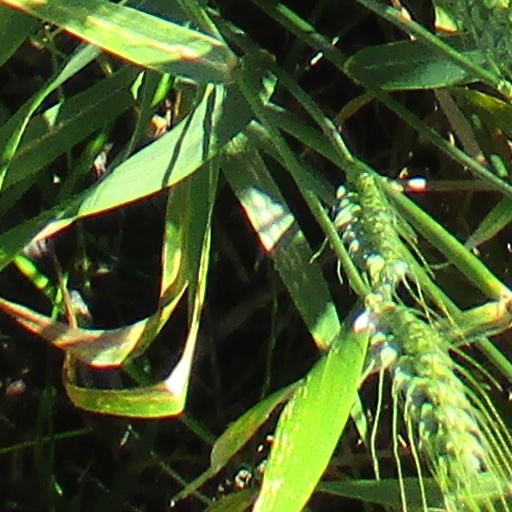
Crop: wheat